Stade (region)

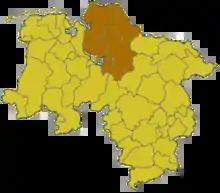
The "Governorate of Stade" (in brown), consisting of 5 counties (plural) within the German state of "Lower Saxony" (in beige), in 1977.

From 1973 to 1977 the number of Lower Saxon counties has been reduced by uniting counties. The urban county of Cuxhaven and the neighboured counties of the Land of Hadeln and Wesermünde were united to form the new County of Cuxhaven. The county of Bremervörde was integrated into the County of Rotenburg upon Wümme. Thus the governorate consisted only of a mere five counties: Cuxhaven, Osterholz, Rotenburg (Wümme), Stade and Verden. In 1977 the governorate's population amounted to almost 700,000.